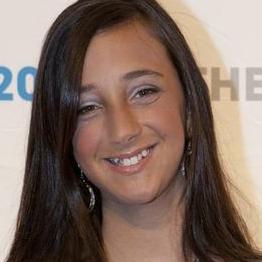
Age: 12